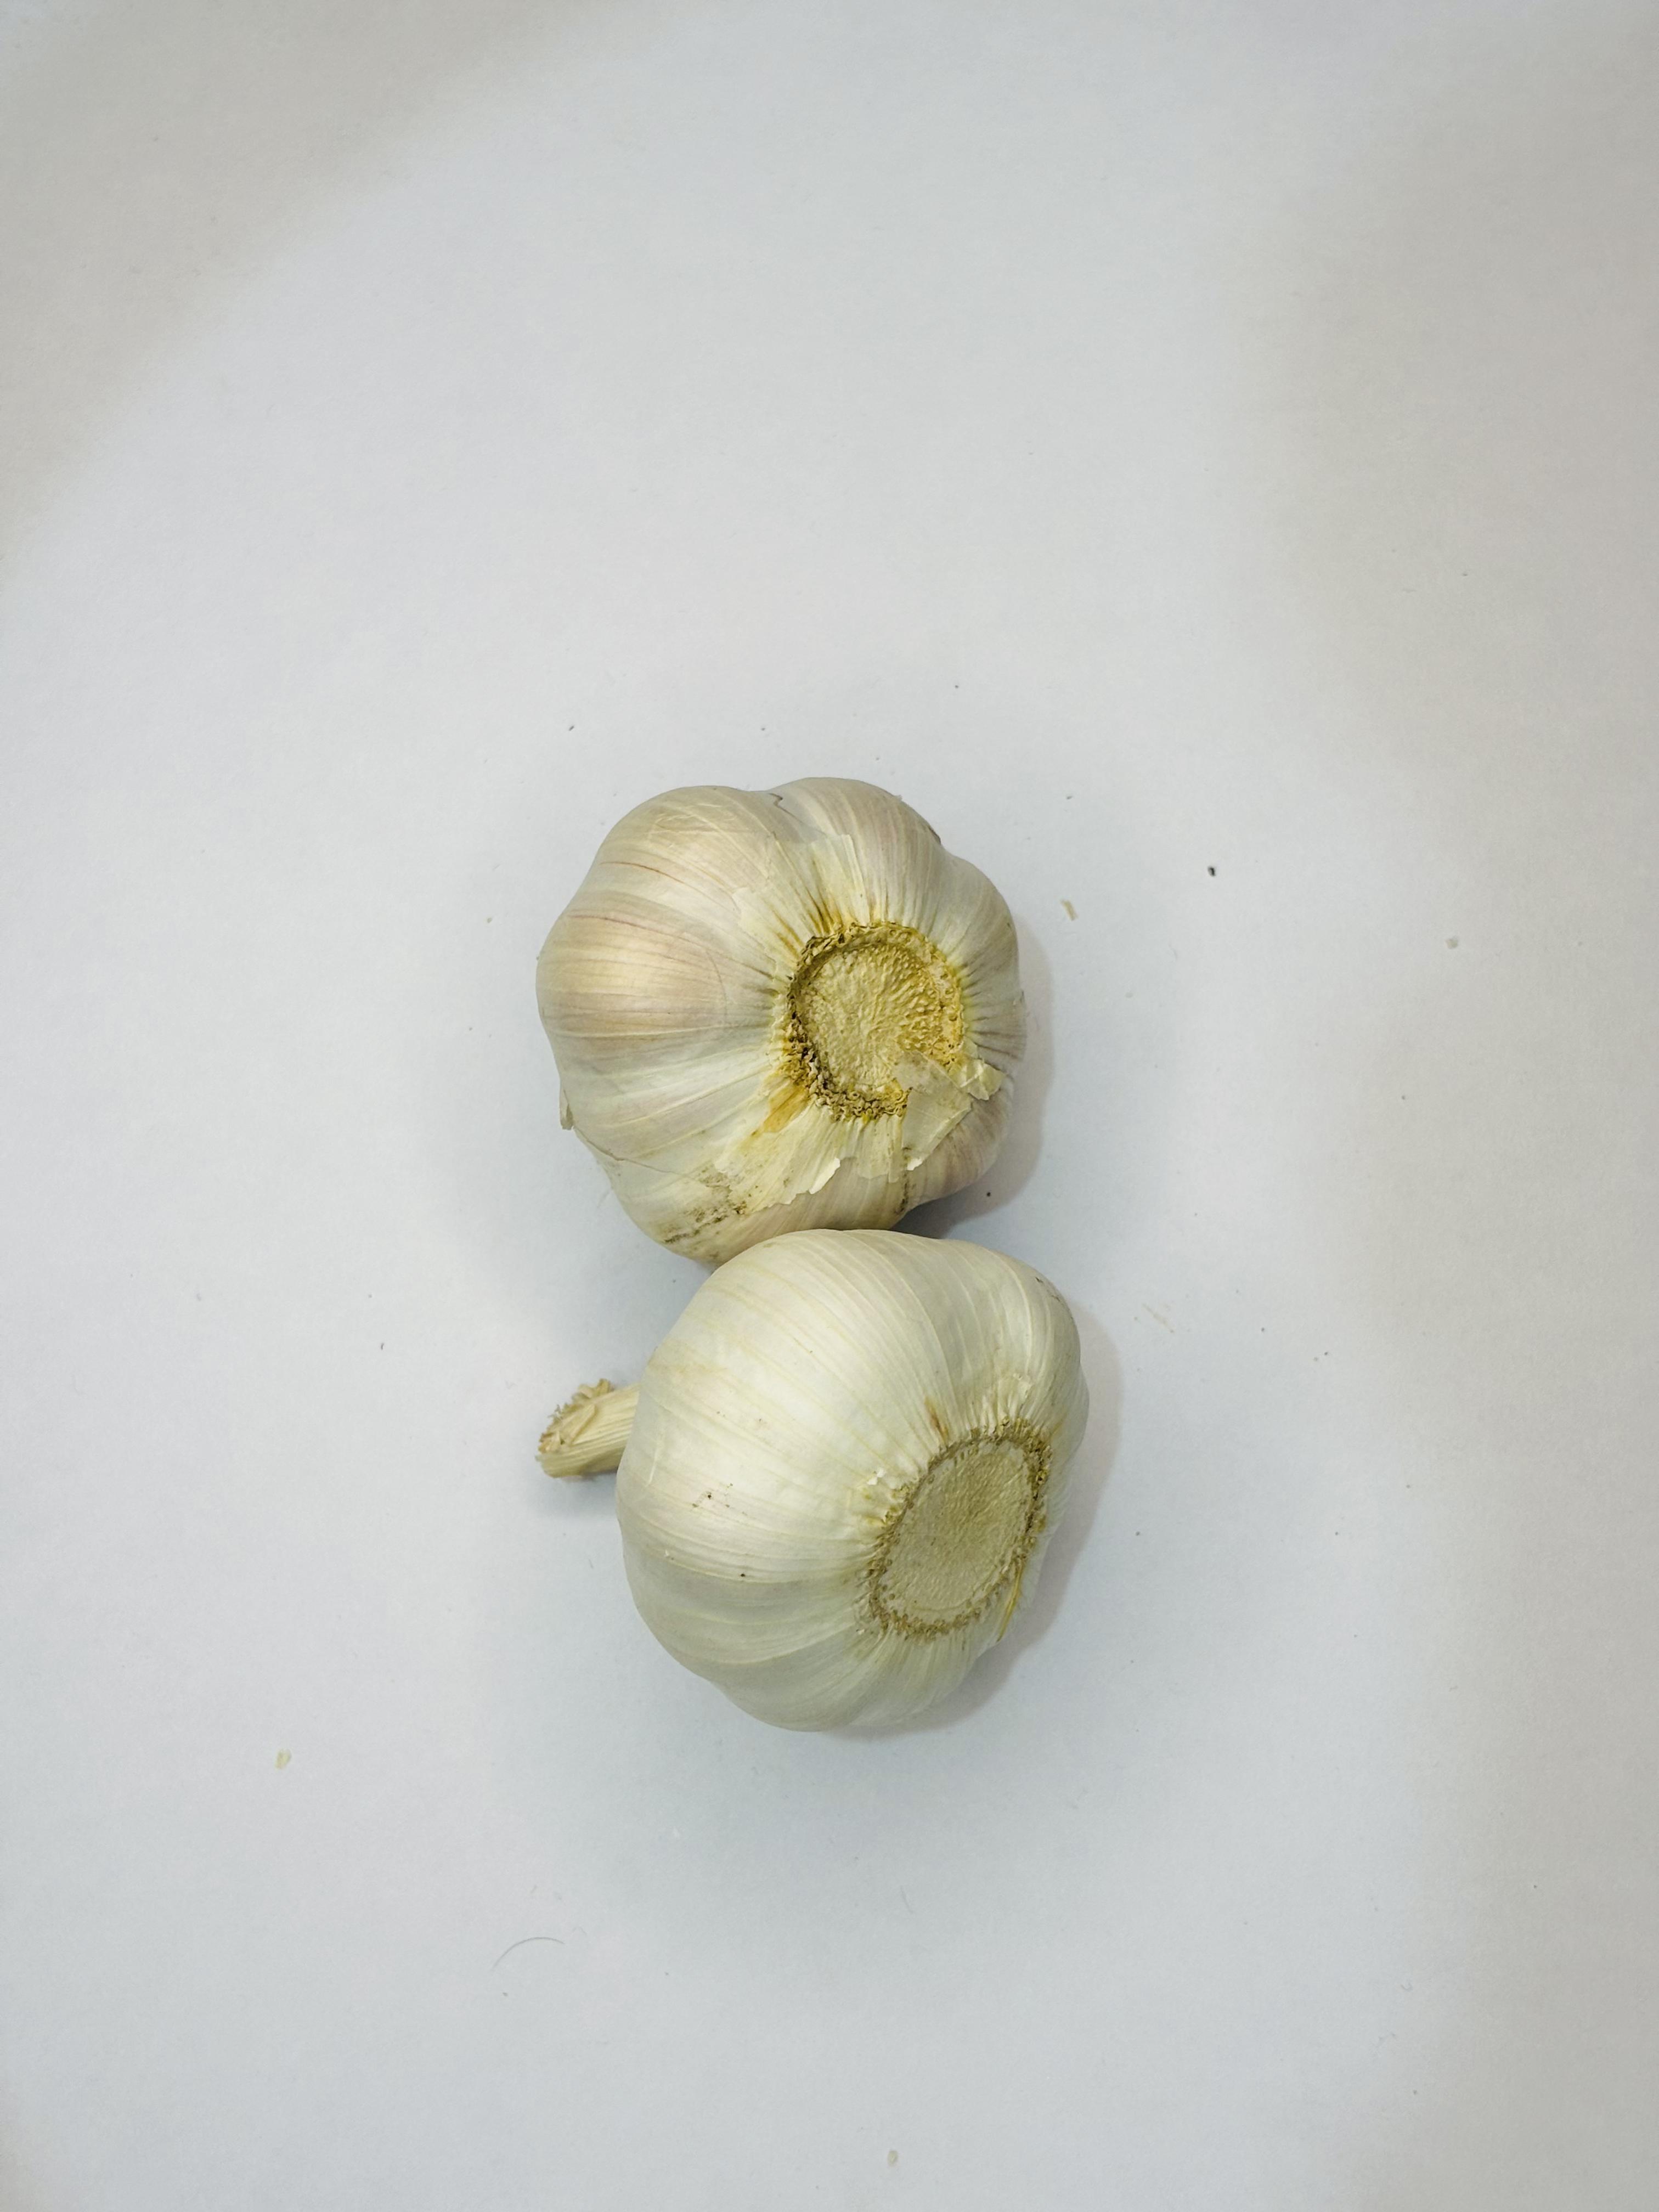
Label: Garlic